Acton Main Line railway station

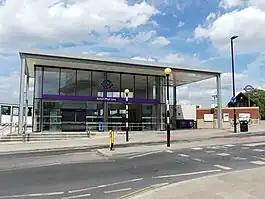
Station entrance seen in July 2022

Acton Main Line is a railway station on the Great Western Main Line, in Acton, west London, England. Located down the line from , it lies between Paddington and Ealing Broadway stations. It is served and managed by the Elizabeth line, in fare zone 3. The station was rebuilt with step-free access as part of the Crossrail project.